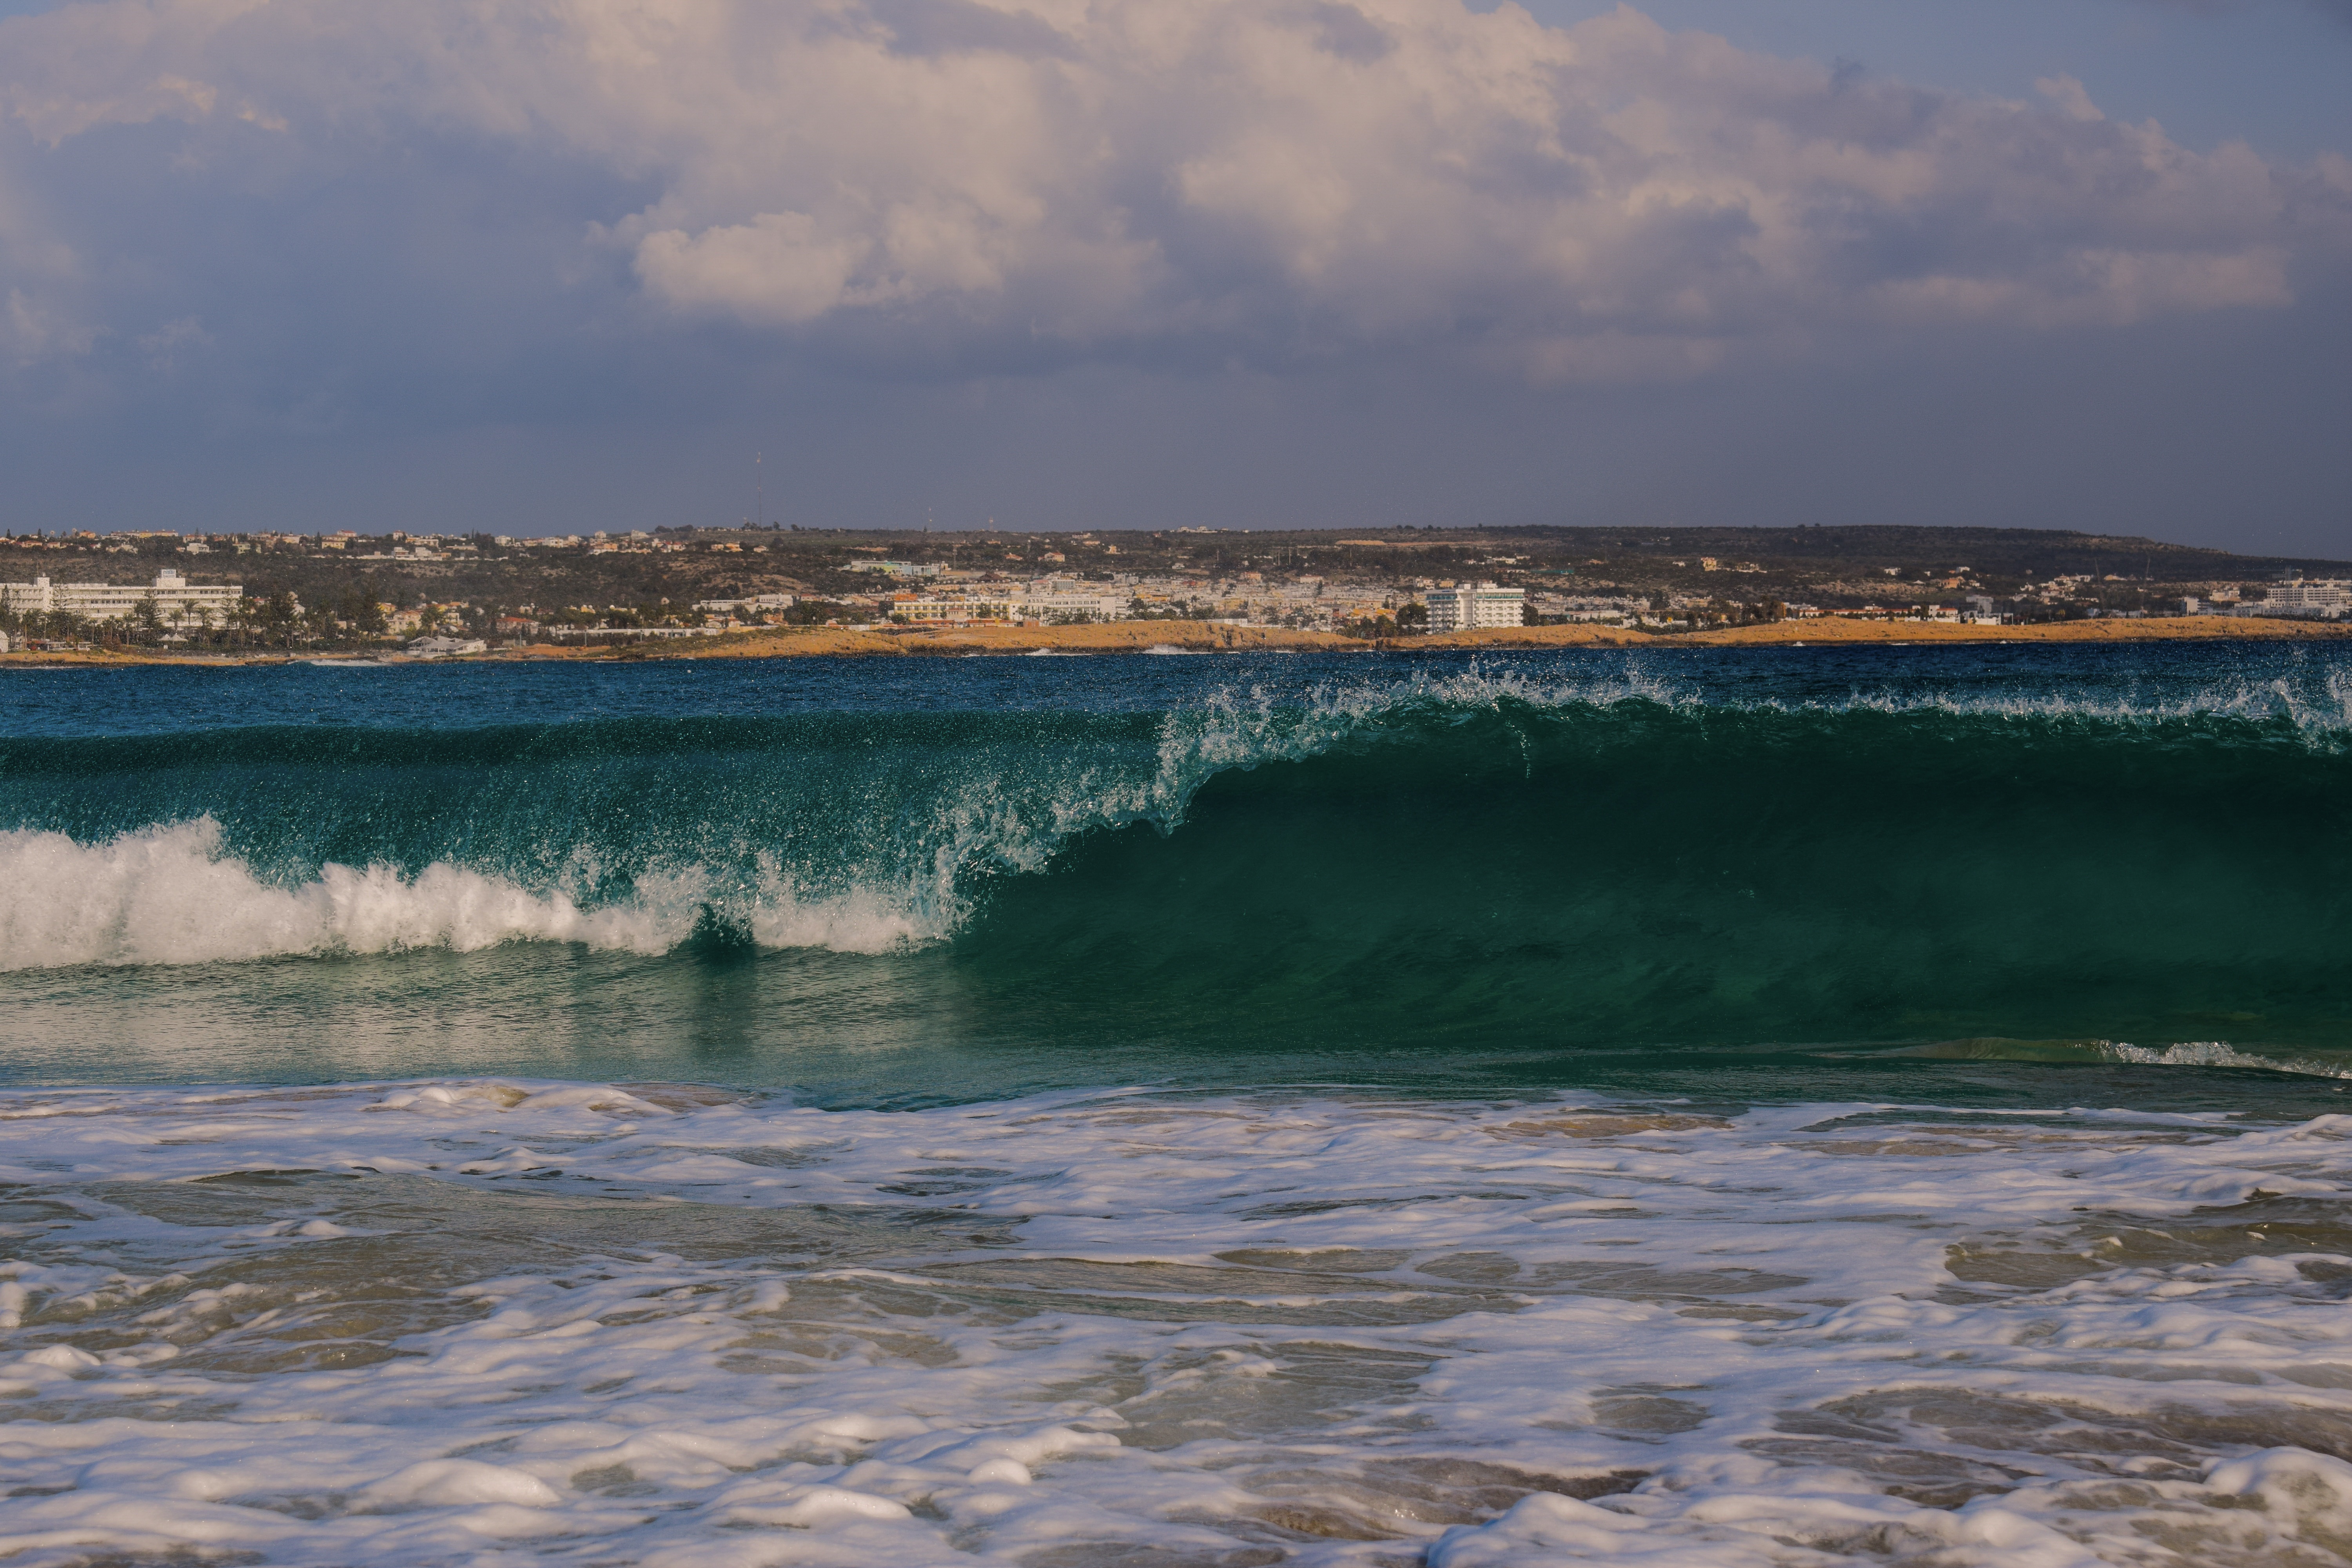
shore, sea, wave, coast, ocean, wind wave, body of water, beach, water, cloud, horizon, bay, cape, terrain, cliff